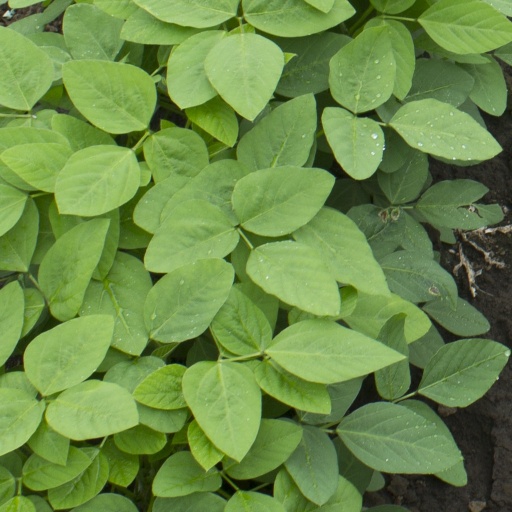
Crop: soybean